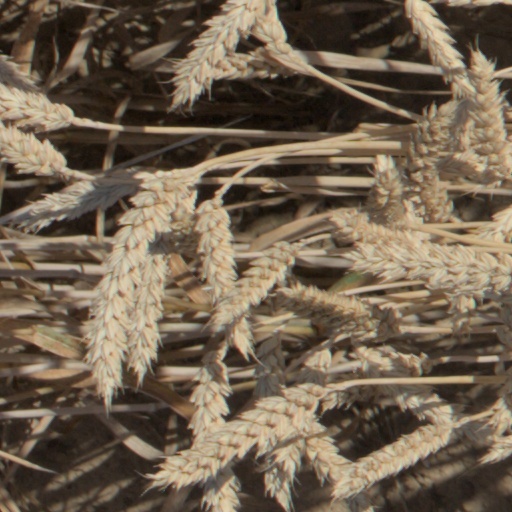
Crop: wheat